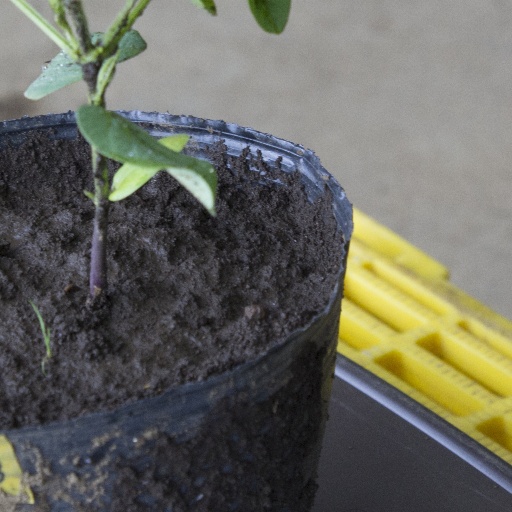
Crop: soybean